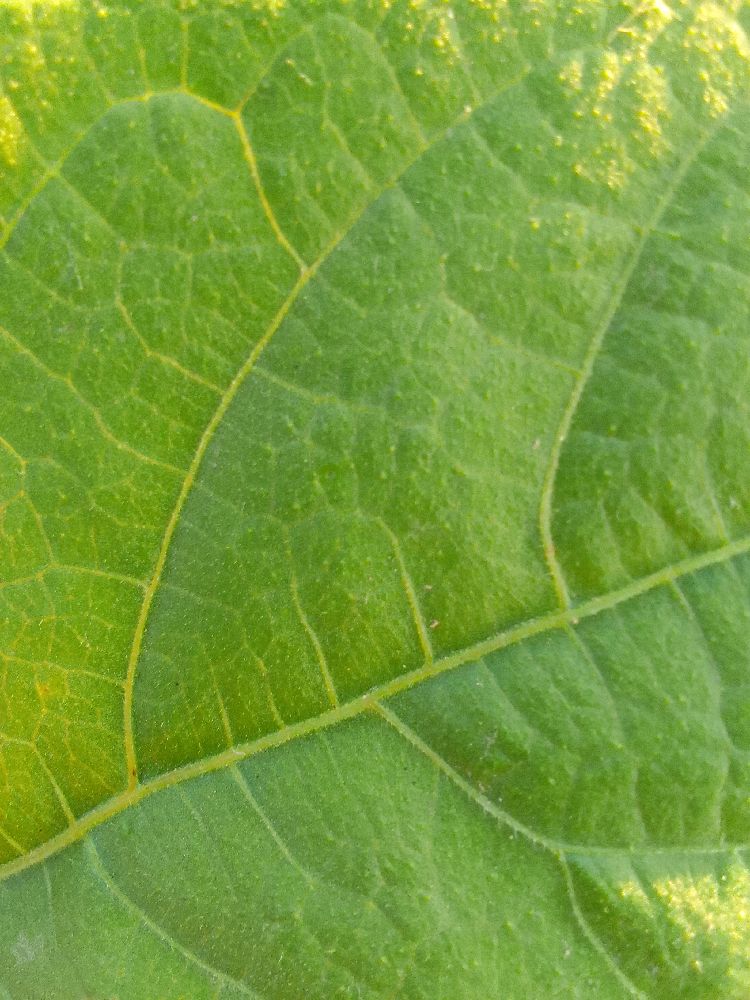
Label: healthy